1923 All-Ireland Senior Football Championship final

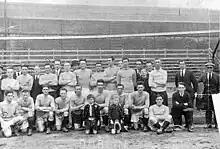
Dublin, champions

The 1923 All-Ireland Senior Football Championship final was the 36th All-Ireland Final and the deciding match of the 1923 All-Ireland Senior Football Championship, an inter-county Gaelic football tournament for the top teams in Ireland.